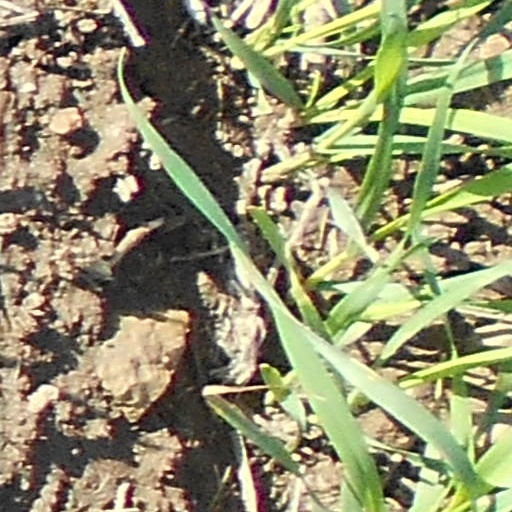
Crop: wheat